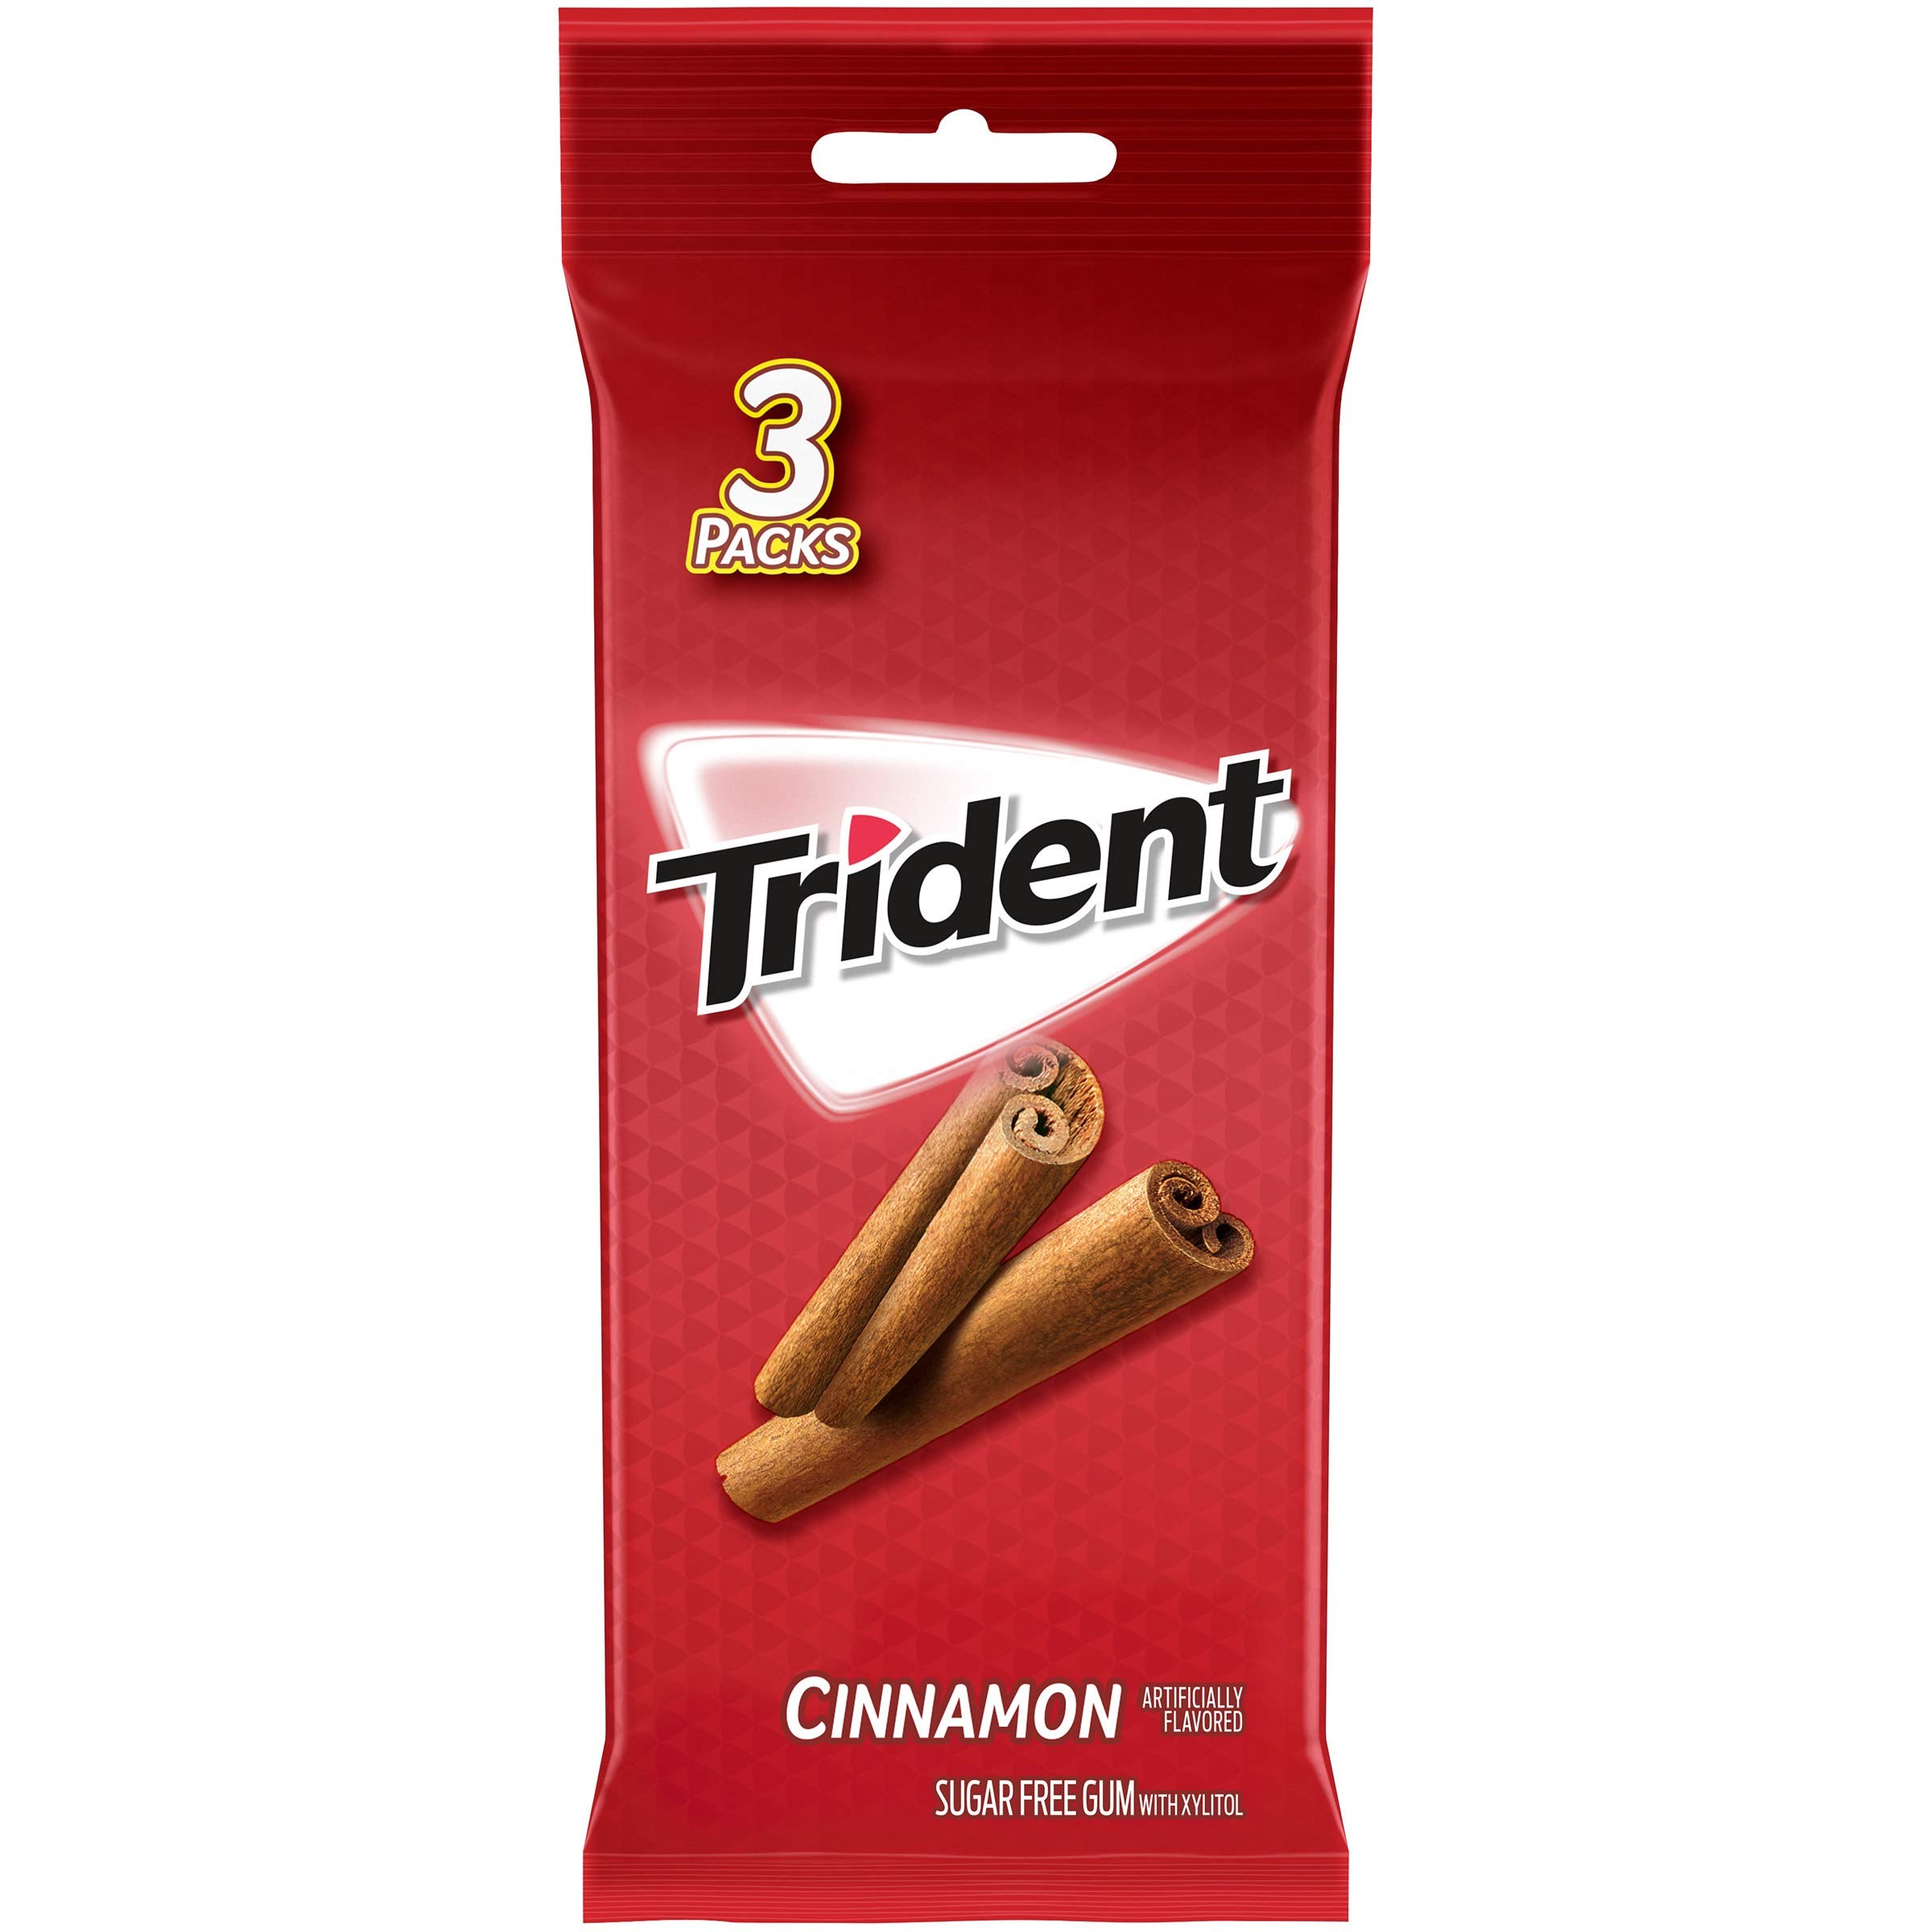
Item Name: Trident Sugar Free Gum, Cinnamon Flavor, 3 Packs (42 Pieces Total)
Bullet Point 1: This package contains 3 individually wrapped packs of Trident Cinnamon Flavor Sugar Free Gum (14 pieces per pack, 42 pieces total)
Bullet Point 2: Refresh your flavor—and breath—with Trident, a sugarless chewing gum with 30% fewer calories than sugared gum
Bullet Point 3: Clean and protect your mouth with a cool, long-lasting cinnamon flavor: Trident is made with xylitol, a natural sweetener that helps fight plaque and protects against tooth decay
Bullet Point 4: These individual packs are office- and travel-friendly and make freshening your breath on the go quick and simple
Bullet Point 5: Keep Trident Sugar Free Gum in your purse, desk, car, or locker and care for your mouth anywhere This gum is also a great addition to care packages, gift baskets, goodie bags, and party favors
Value: 42.0
Unit: Count

Price: 3.88